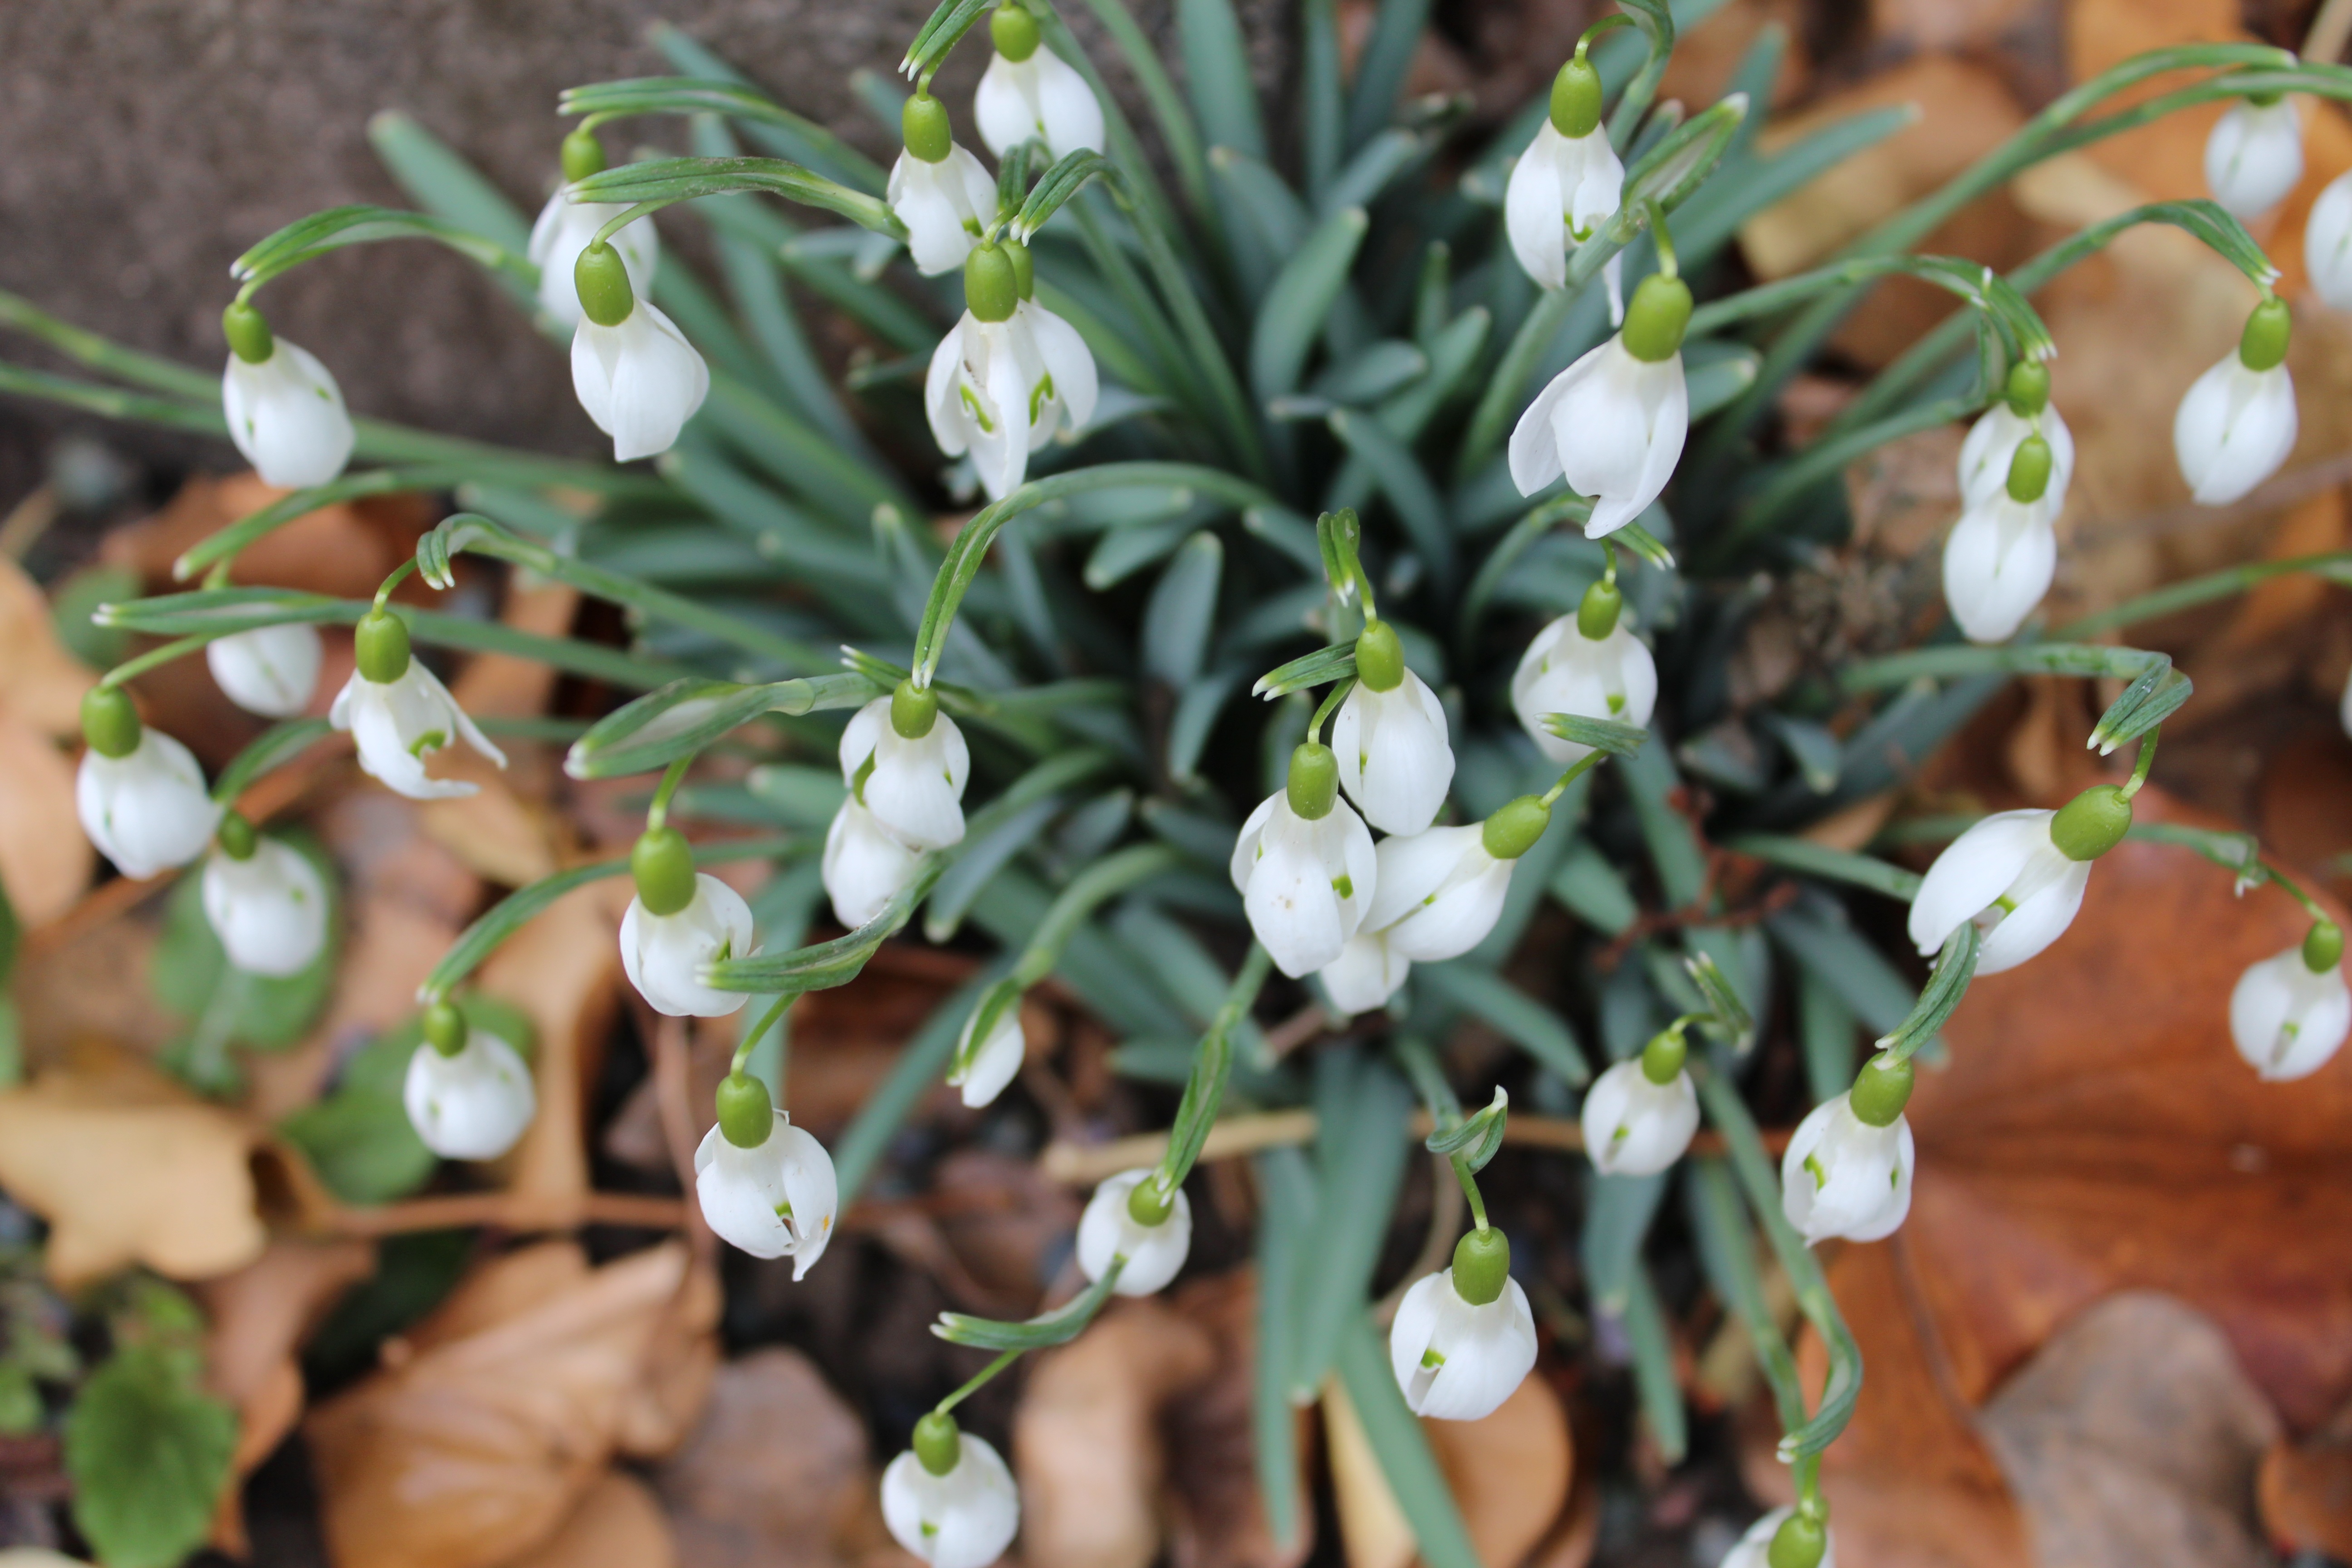
nature, blossom, plant, white, flower, bloom, food, spring, herb, produce, botany, garden, flora, flowers, shrub, march, snowdrop, early bloomer, spring flower, flowering plant, signs of spring, harbingers of spring, land plant